Unrecognized Bedouin villages in Israel

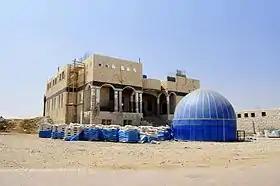
Tirabin al-Sana's mosque (its dome taken from mosque in the previous Tarabin tribe residence place next to Omer)

A number of villages has been recognized in the 2000s as a part of creation of the Abu Basma Regional Council. In 2009 the Goldberg Commission recommended that most of the 46 unrecognised villages east of Route 40 should be recognised and their 50,000 illegal structures be legalized.